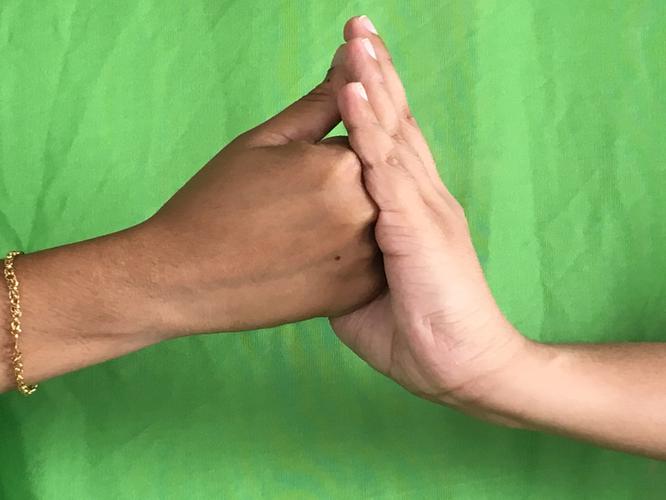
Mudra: Shanka
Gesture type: double_hand